Graceville Memorial Park

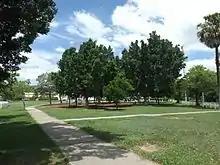
Playground, 2014

Other built features in the park include the toilet block near the croquet club, which was built in the late 1960s, and the playground, which existed between the cricket clubhouse and the tennis club by 1961. The playground's equipment was upgraded in 1968, the late 1980s, and in the 1990s. A shade canopy was added in 1993. A bikeway path, along the western and northern perimeter of park, was built about 1991. In 1996, the steamroller, which had been in the playground since the 1960s, was moved, restored, and installed inside a roofed enclosure to the east of the car park. The steamroller is an "S" type, four steam-horse power model, built between 1923 and 1925, by Marshall and Sons and Company, in Gainsborough, England. The ex Brisbane City Council steamroller is listed as an "Engineering and Industrial Heritage Site" on the website of Engineers Australia, Queensland Division.